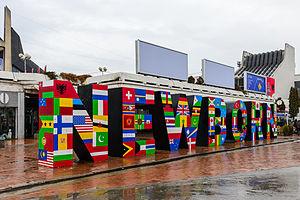
Le Kosovo, en forme longue la république du Kosovo, également appelé officiellement par les autorités serbes Kosovo-et-Métochie, est un territoire au statut contesté situé en Europe du Sud, plus particulièrement dans les Balkans et en ex-Yougoslavie.
Newborn est un monument à Pristina, la capitale du Kosovo. Il a été présenté au public le 17 février 2008 au jour de la déclaration d'indépendance unilatérale de la République du Kosovo. Depuis, il fait partie des monuments les plus connus de la ville et a reçu plusieurs prix renommés.